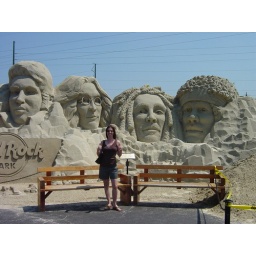
Me and legends of rock in sand